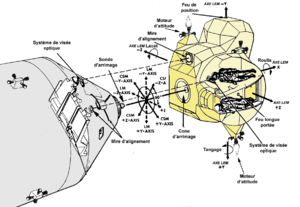
Manoeuvre de rendez vous entre le module lunaire Apollo et le CSM
Le module lunaire ou LEM ou LM est le véhicule spatial utilisé dans le cadre du programme spatial américain Apollo pour débarquer des hommes sur la Lune. Son rôle est de faire atterrir sur la Lune deux des trois membres d'équipage du vaisseau Apollo avec des équipements scientifiques, de leur permettre d'y séjourner de deux à quatre jours avant de décoller pour rejoindre le module de commande et de service, resté en orbite lunaire et chargé de ramener l'équipage sur Terre.
Le programme Apollo est le programme spatial de la NASA mené durant la période 1961 – 1972, qui a permis aux États-Unis d'envoyer pour la première fois des hommes sur la Lune. Il est lancé par le président John F. Kennedy le 25 mai 1961, essentiellement pour reconquérir le prestige américain mis à mal par les succès de l'astronautique soviétique, à une époque où la guerre froide entre les deux superpuissances battait son plein.